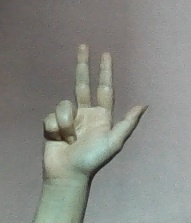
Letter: al